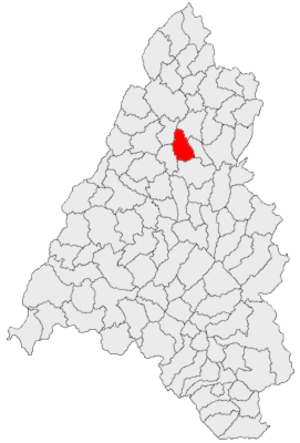
Spinuș est une commune roumaine du județ de Bihor, en Transylvanie, dans la région historique de la Crișana et dans la région de développement Nord-Ouest.